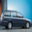
Label: automobile